Sophia (wisdom)

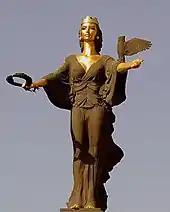
Statue of Sophia in Sofia, Bulgaria

The Christological identification of Christ the Logos with Divine Wisdom is strongly represented in the iconographic tradition of the Russian Orthodox Church. A type of icon of the Theotokos is "Wisdom hath builded Her house", a quotation from ("Wisdom hath builded her house, she hath hewn out her seven pillars") interpreted as prefiguring the incarnation, with the Theotokos being the "house" chosen by the "hypostatic Wisdom" (i.e. "Wisdom" as a person of the Trinity).